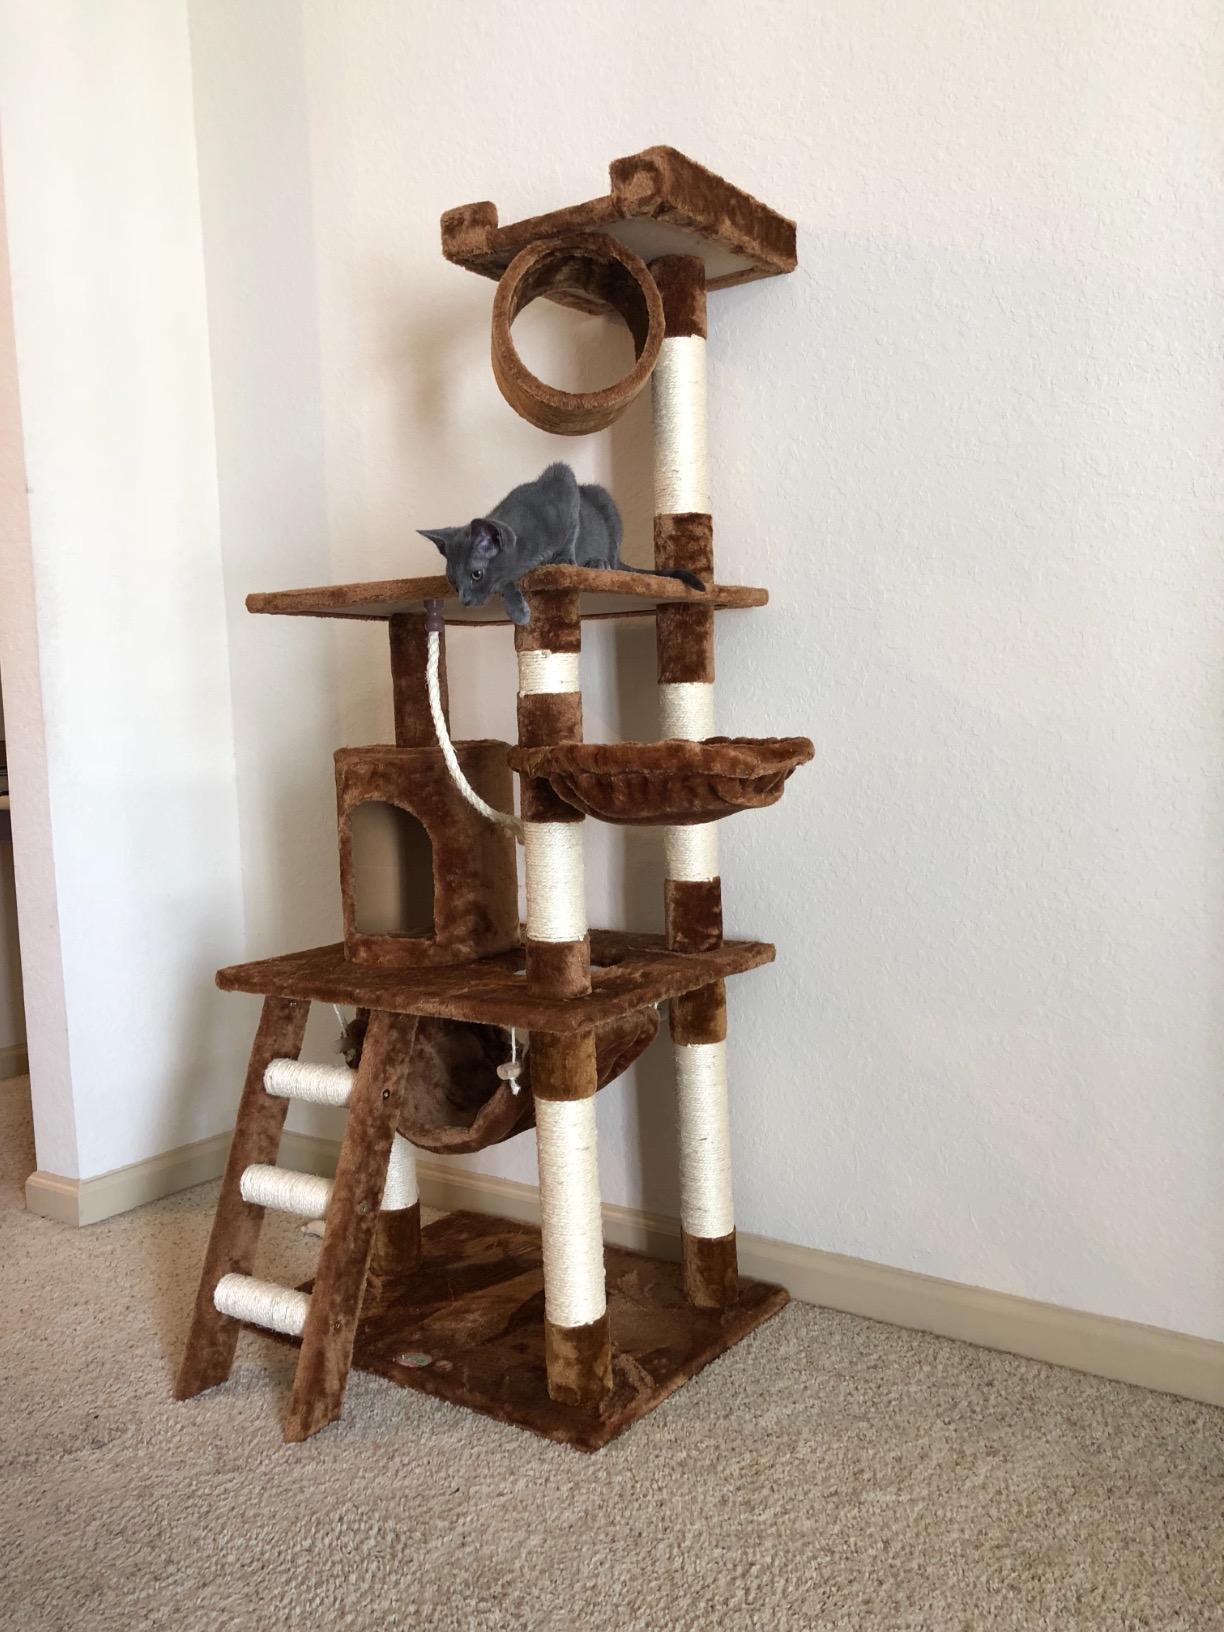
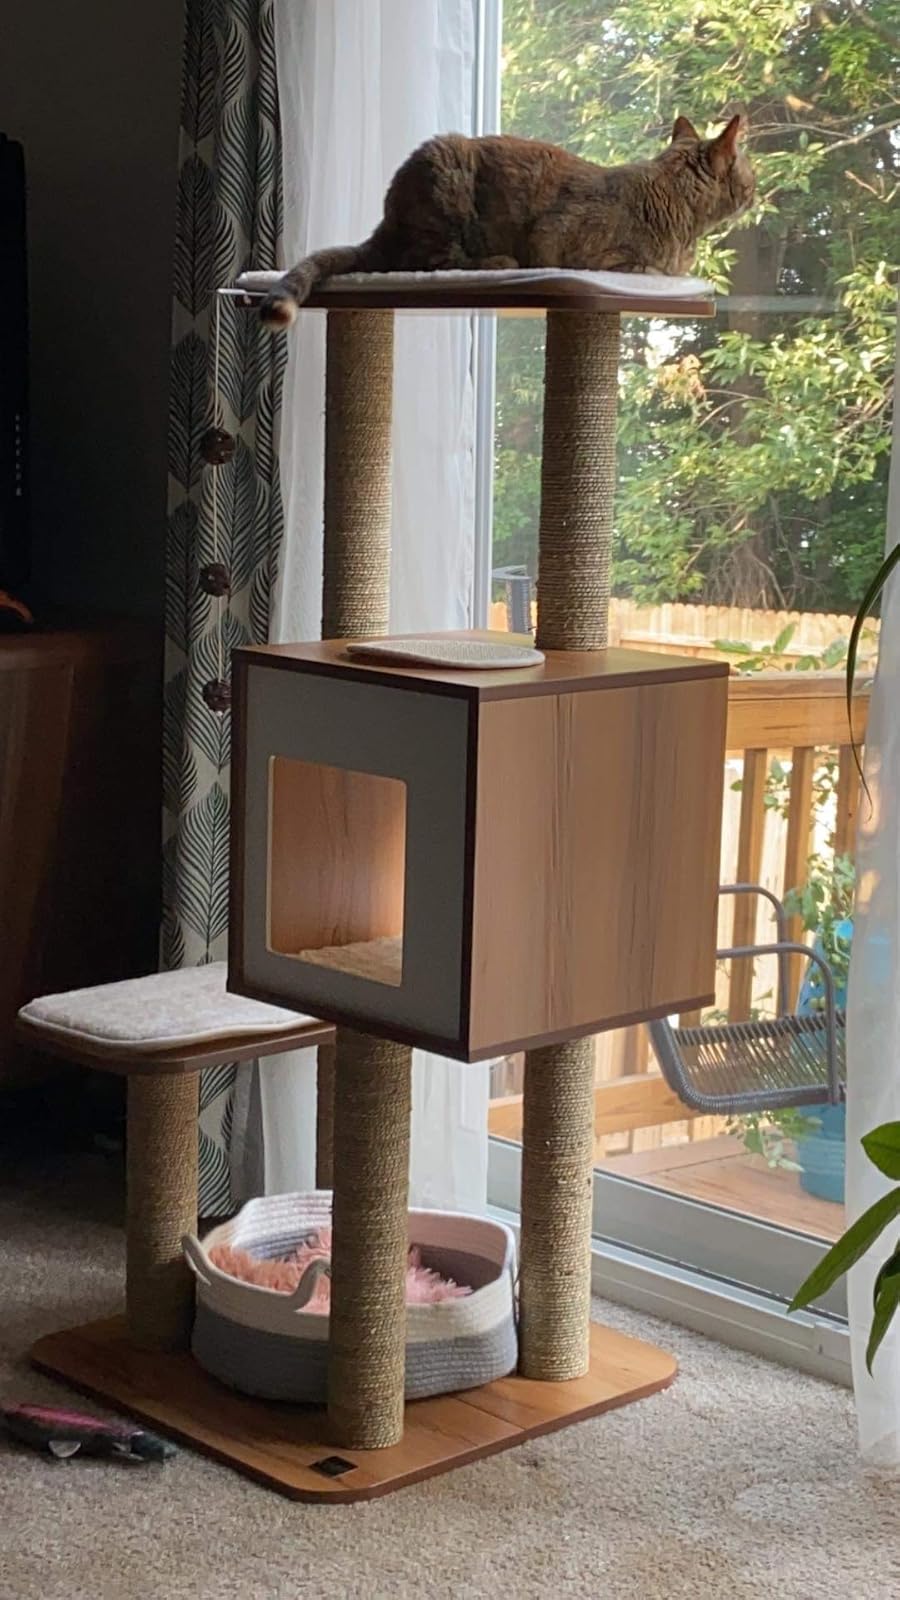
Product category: items_cat tree
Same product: no